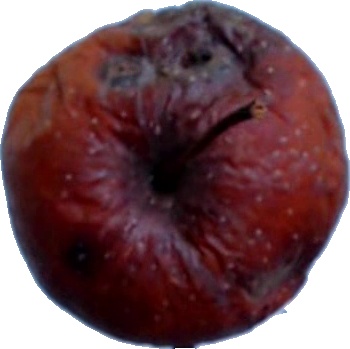
Label: apple_rotten_1